Marcel Sternberger

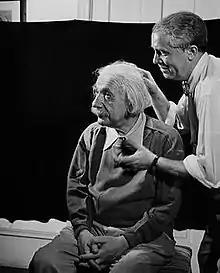
Albert Einstein and Marcel Sternberger, Princeton, New Jersey, 1950

In 1938, he photographed U.S. Ambassador Joseph Kennedy, who used Sternberger's photograph in a Christmas card he sent to President Franklin Delano Roosevelt. Roosevelt consequently invited Sternberger to Washington, DC to shoot the portrait which was to become the image embossed on the American dime.